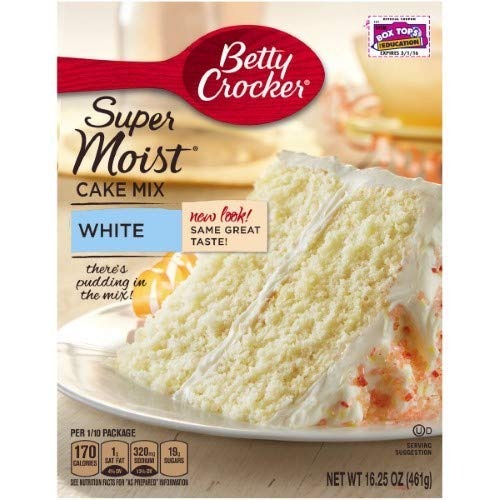
Item Name: Betty Crocker, Super Moist, White Cake Mix, 16.25 oz (Pack of 2)
Bullet Point 1: This white cake mix has pudding in the mix, making it moist and tasty.
Bullet Point 2: Simple and easy to make; just add water, oil, and eggs
Bullet Point 3: Box Tops for Education on every package
Bullet Point 4: Kosher Dairy
Product Description: Betty Crocker Super Moist White Cake Mix, 16.25 oz (Pack of 2)
Value: 32.5
Unit: Ounce

Price: 1.89